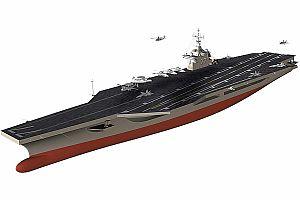
Official US Navy Picture
Les États-Unis est le pays possédant le plus grand nombre de porte-avions en service avec onze unités.